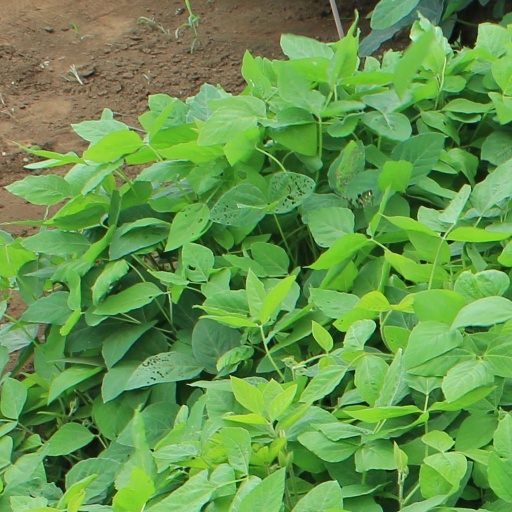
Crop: soybean